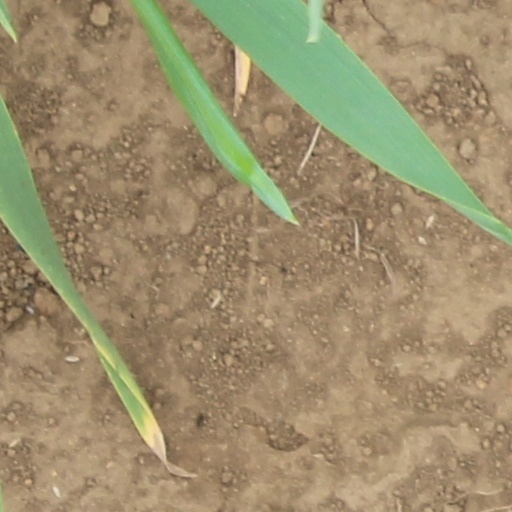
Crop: wheat